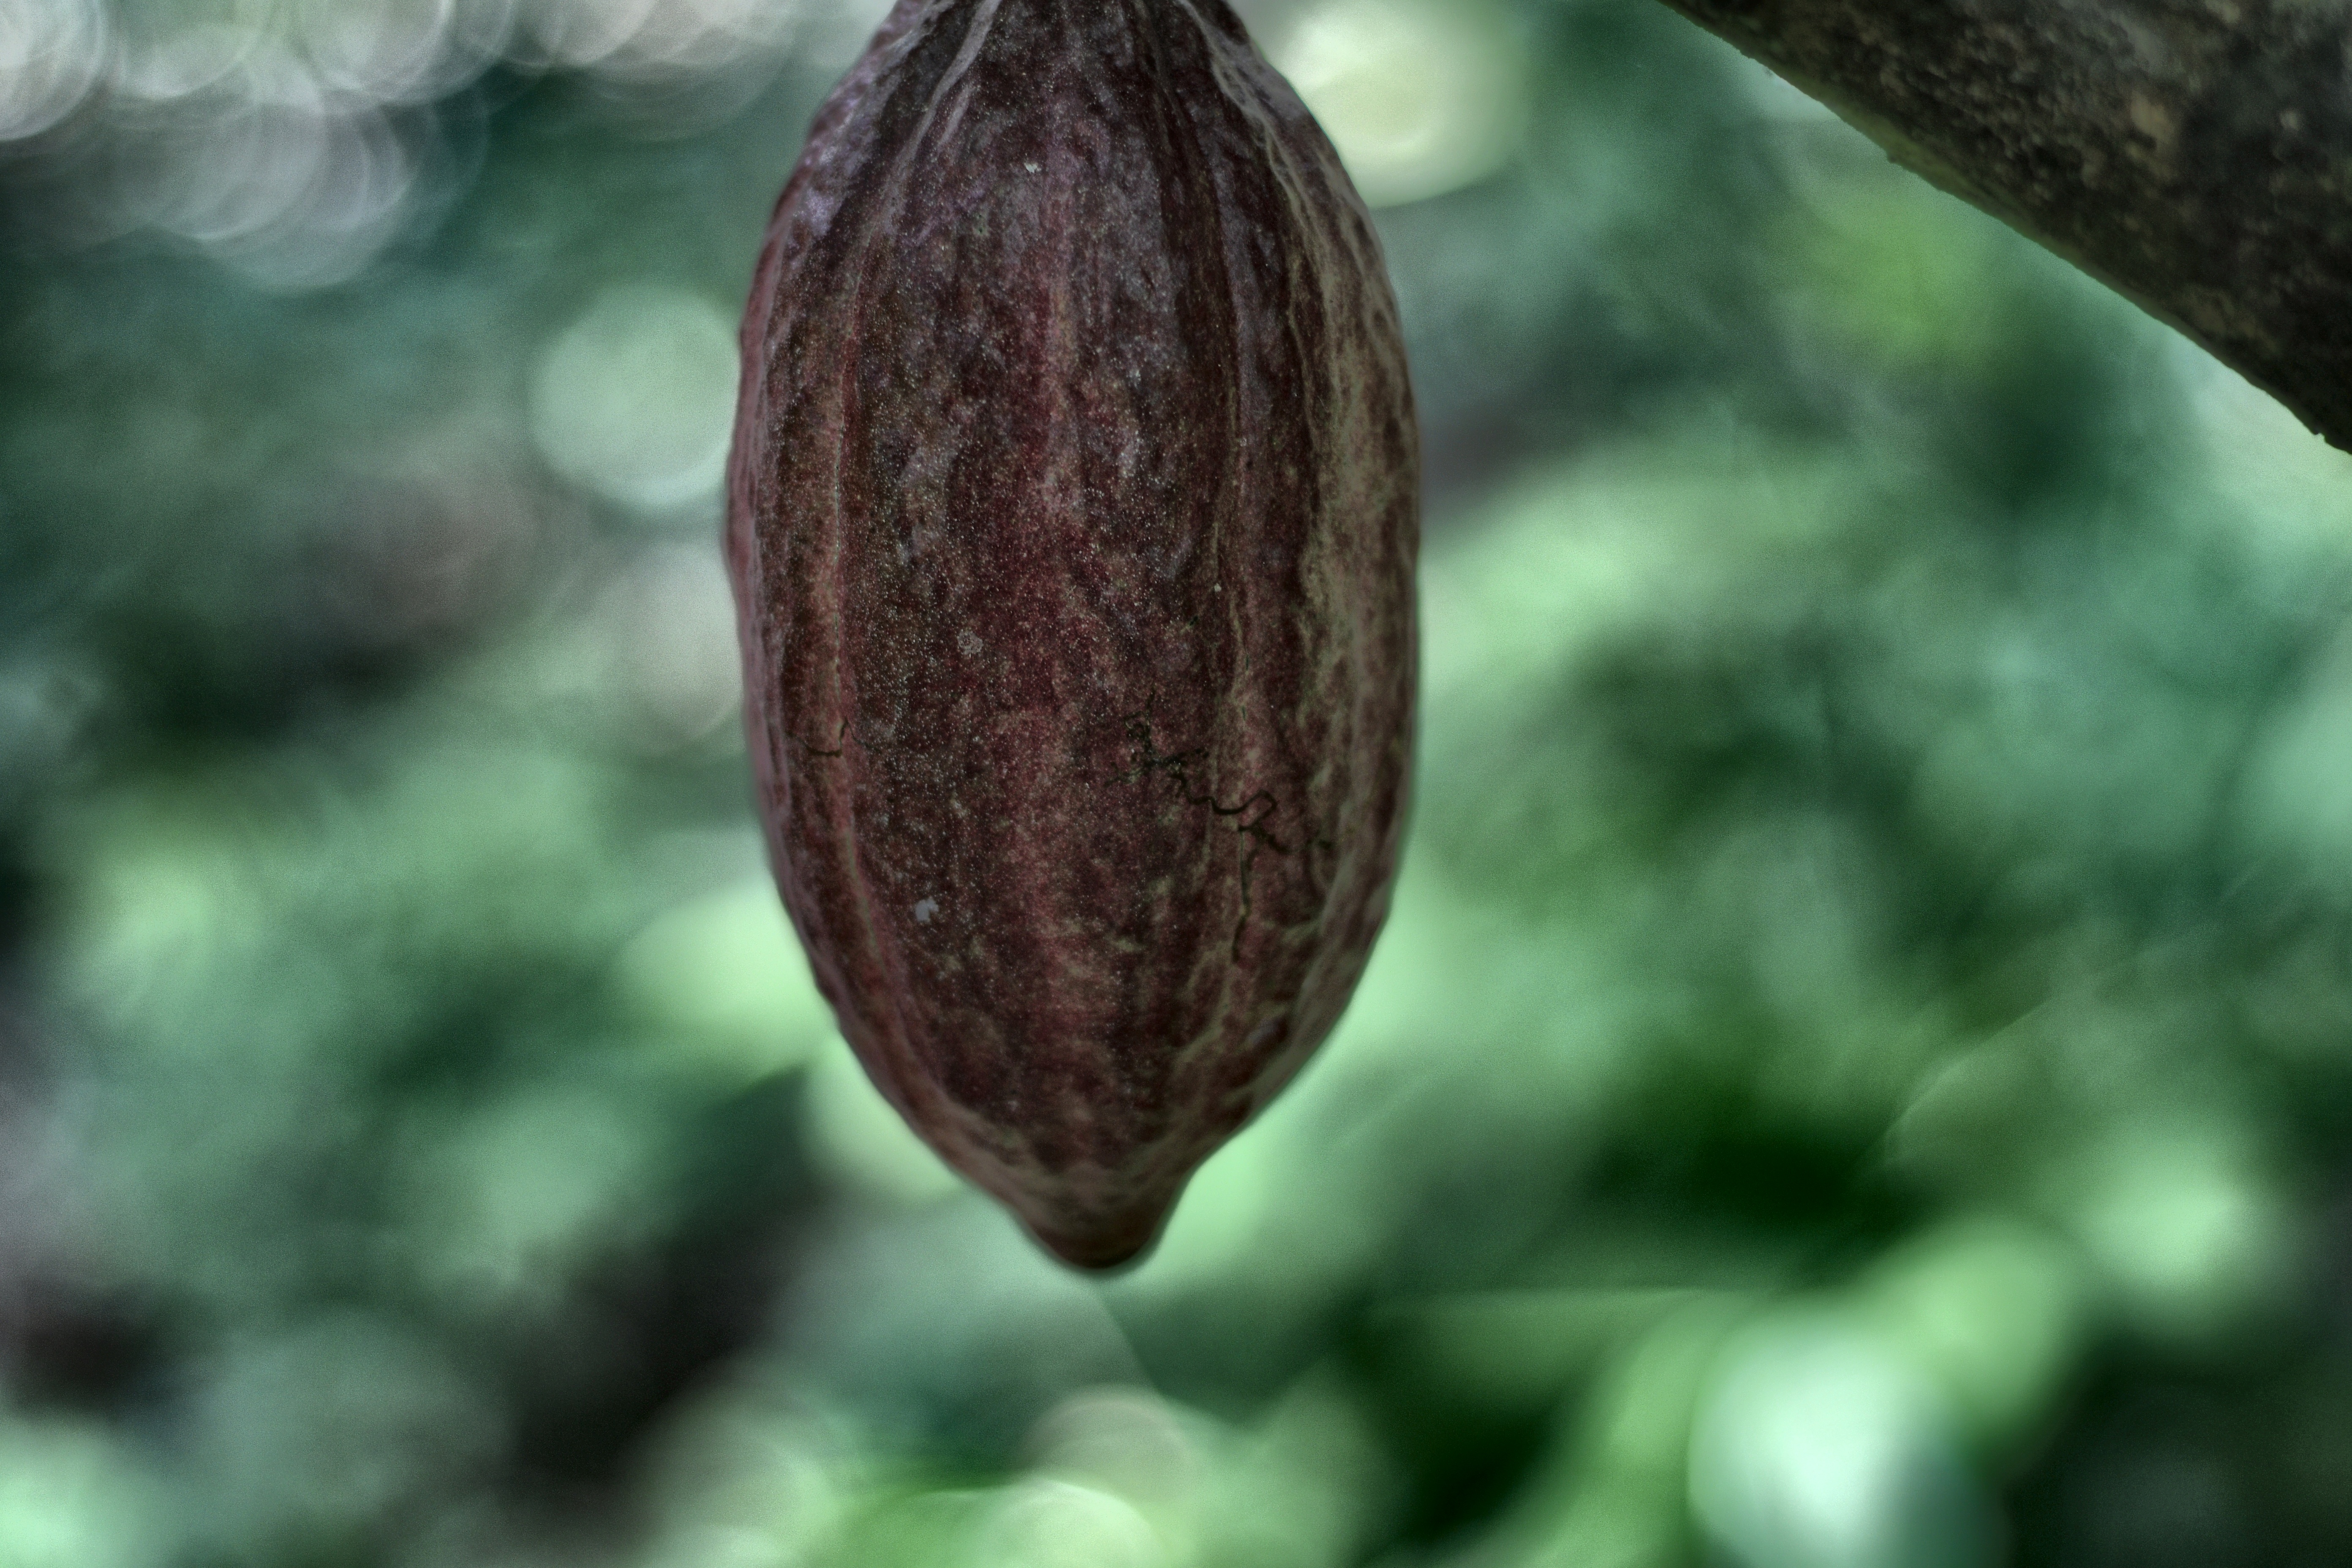
Maturity: unmature
Variety: Amelonado